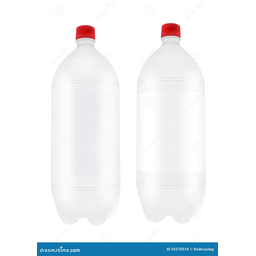
Label: bottles